Maud Dixon Salvini

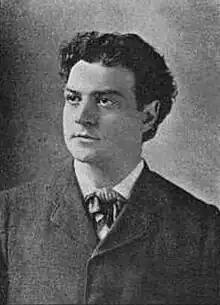
Maud Dixon Salvini's husband, Alexander Salvini, photographed by Sarony

The Salvinis had a series of productions planned together when he died in December 1896, while the couple were in Florence. She announced her intention to return to the stage in 1900. In 1901 she opened a costume studio on West 56th Street, serving the theatre business. In 1911 and 1912 she appeared in "The Garden of Allah" on Broadway, sharing the stage with stars Mary Mannering and Lewis Waller. In 1916 she was in the cast of "Macbeth" on Broadway, wtih Viola Allen playing Lady Macbeth and James K. Hackett in the title role.